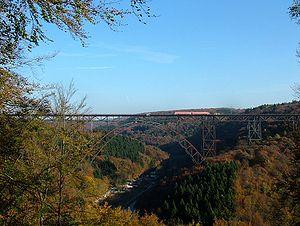
Un train de la ligne RB47 (""Der Müngstener"") sur la pont de Muengsten a Solingen, Allemagne